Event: Nepal Earthquake
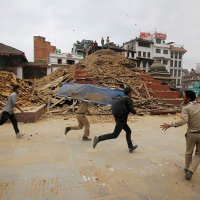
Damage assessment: damage